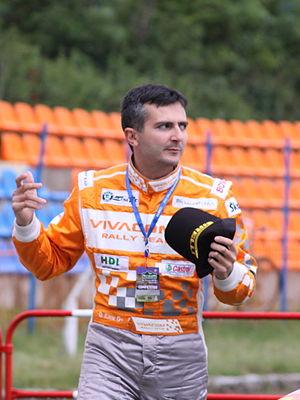
Dimitar Iliev est un pilote de rallyes bulgare, né le 2 août 1975.
Le rallye de Bulgarie est une épreuve sur asphalte du championnat du monde des rallyes pour la première fois en 2010, s'organisant autour de la station de Borovets.